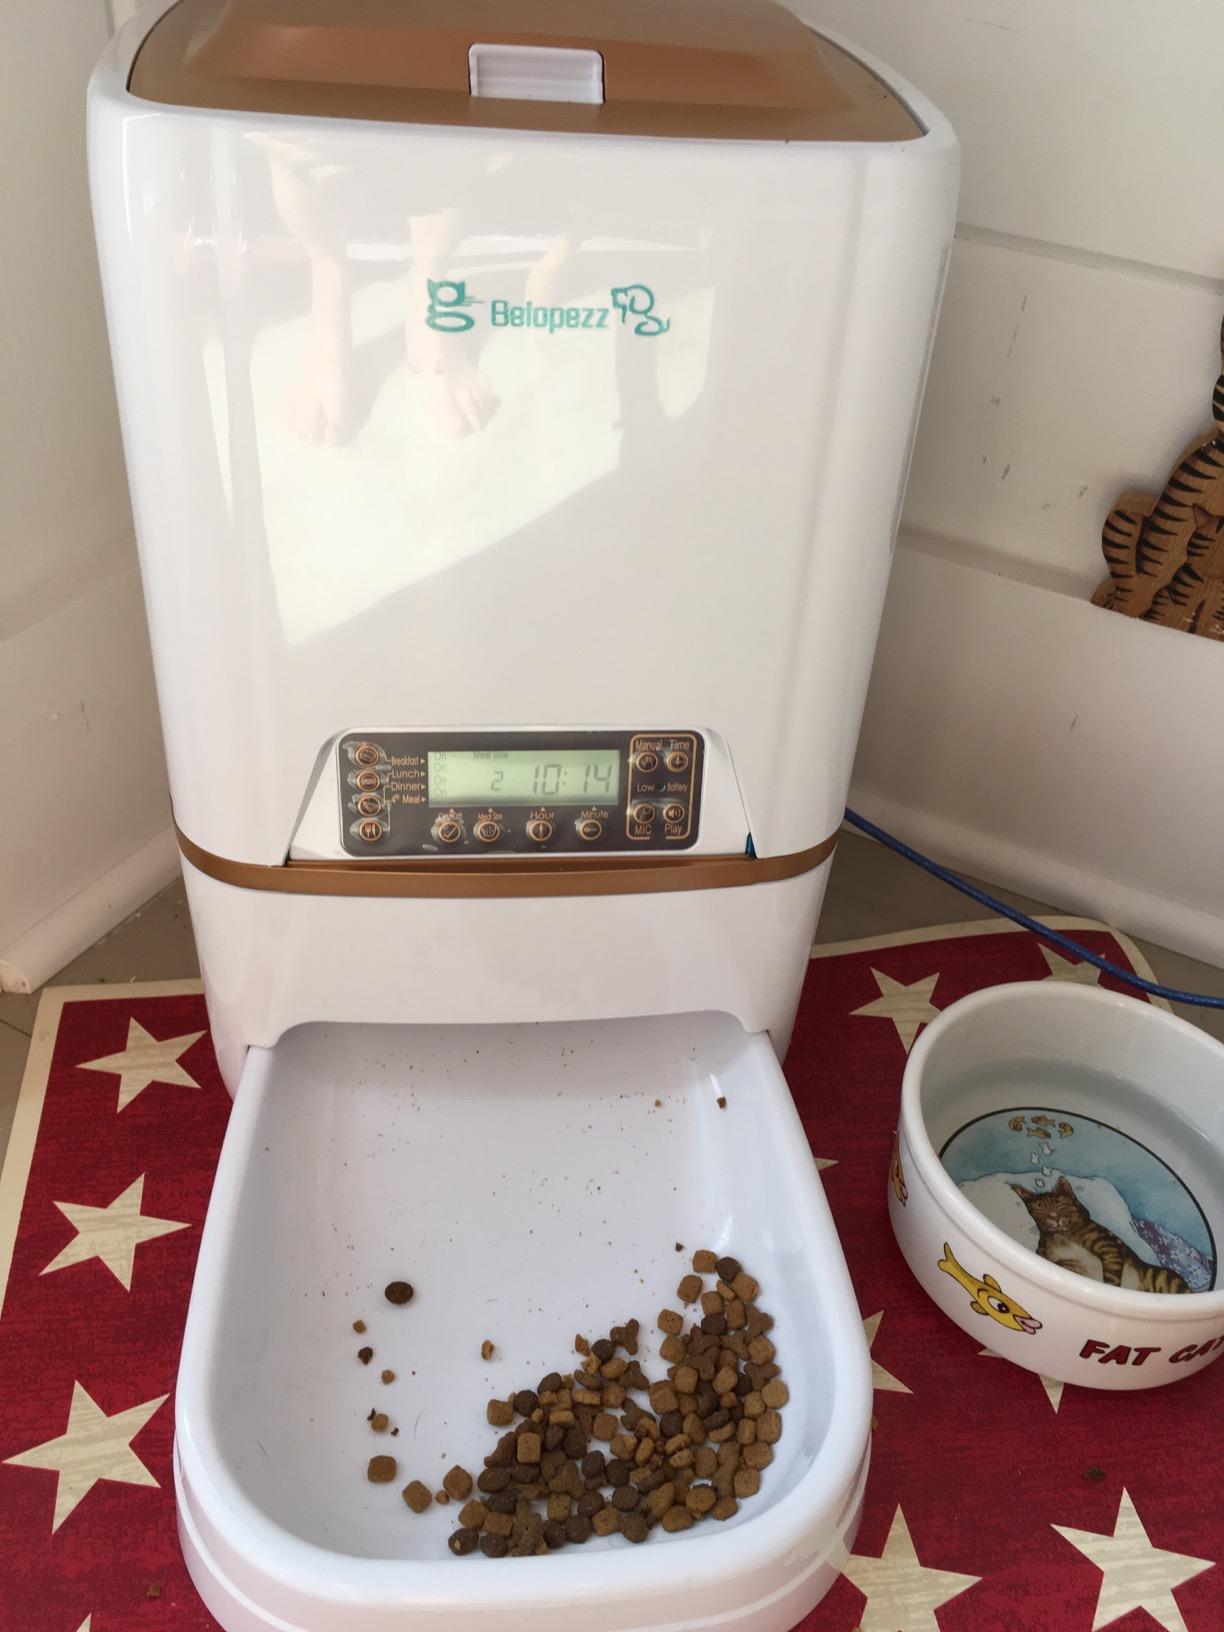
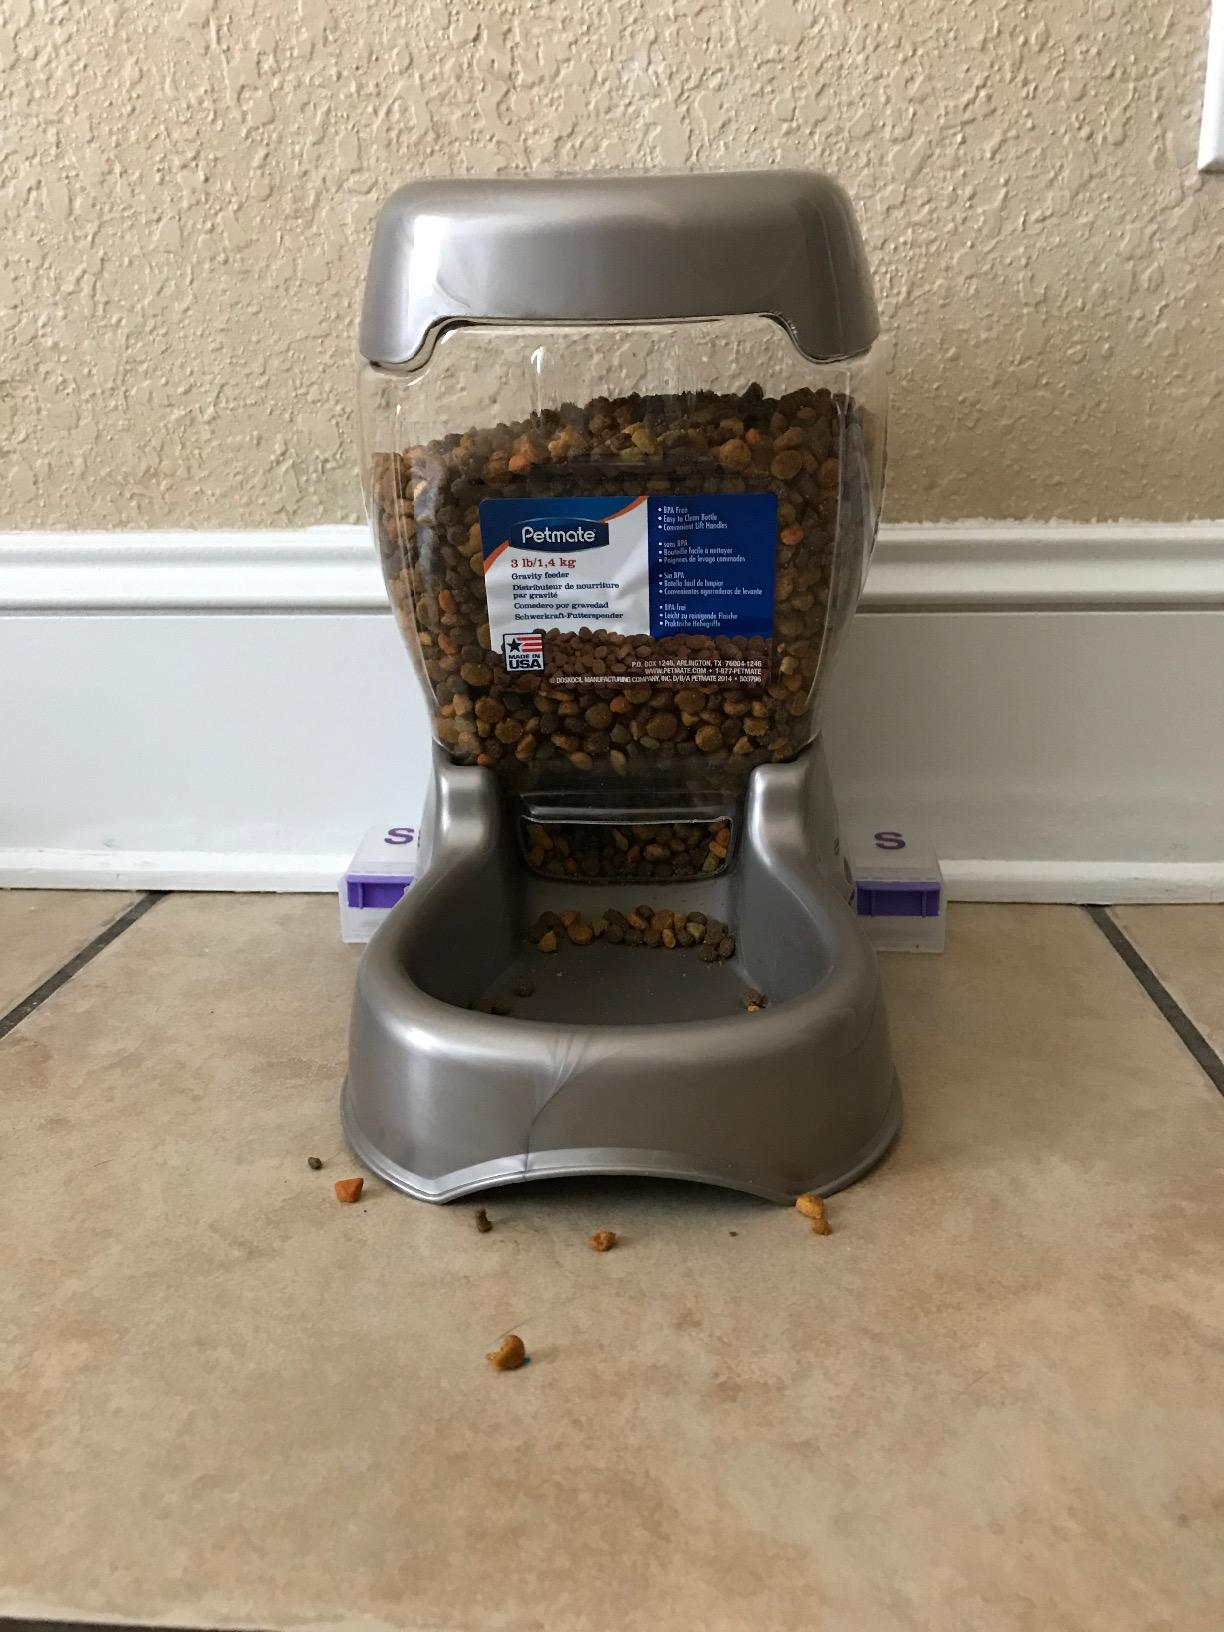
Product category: items_feeder
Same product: no